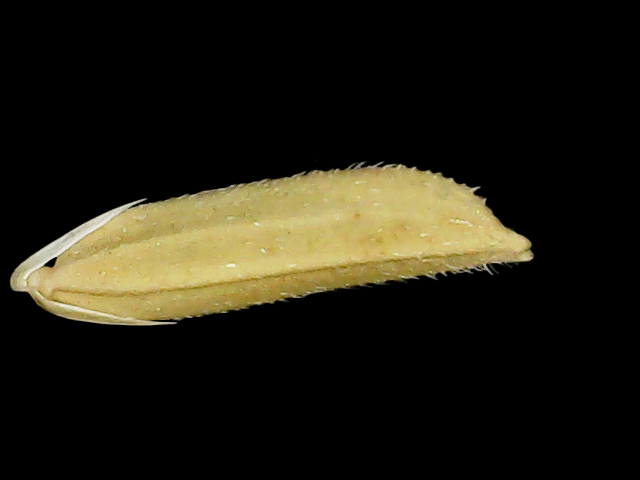
Rice variety: Binadhan20